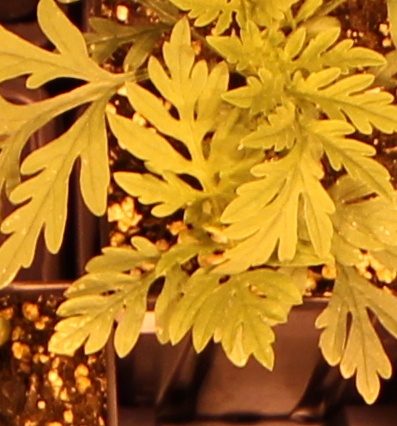
Label: Ragweed